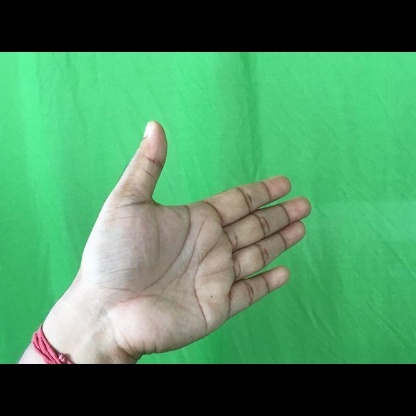
Mudra: Ardhachandran